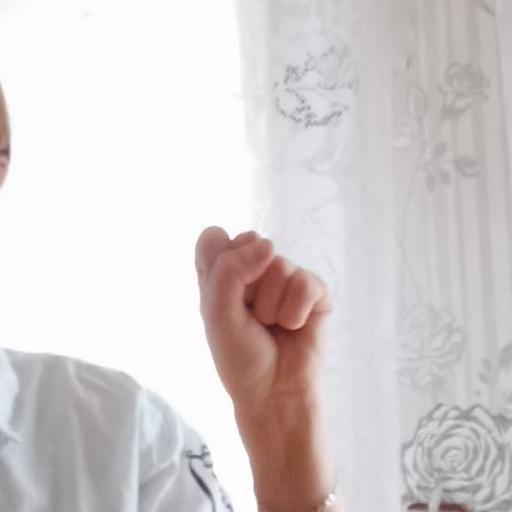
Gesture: fist